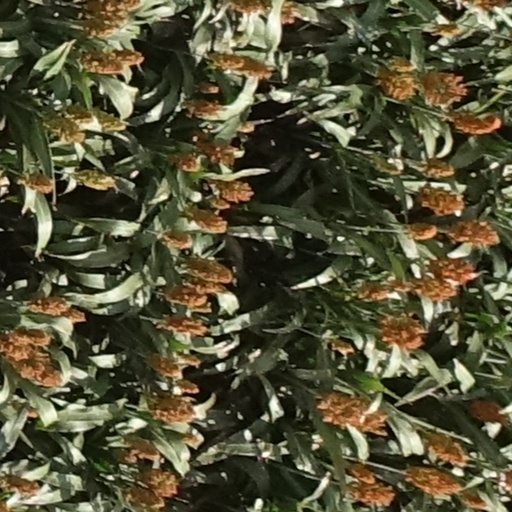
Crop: sorghum